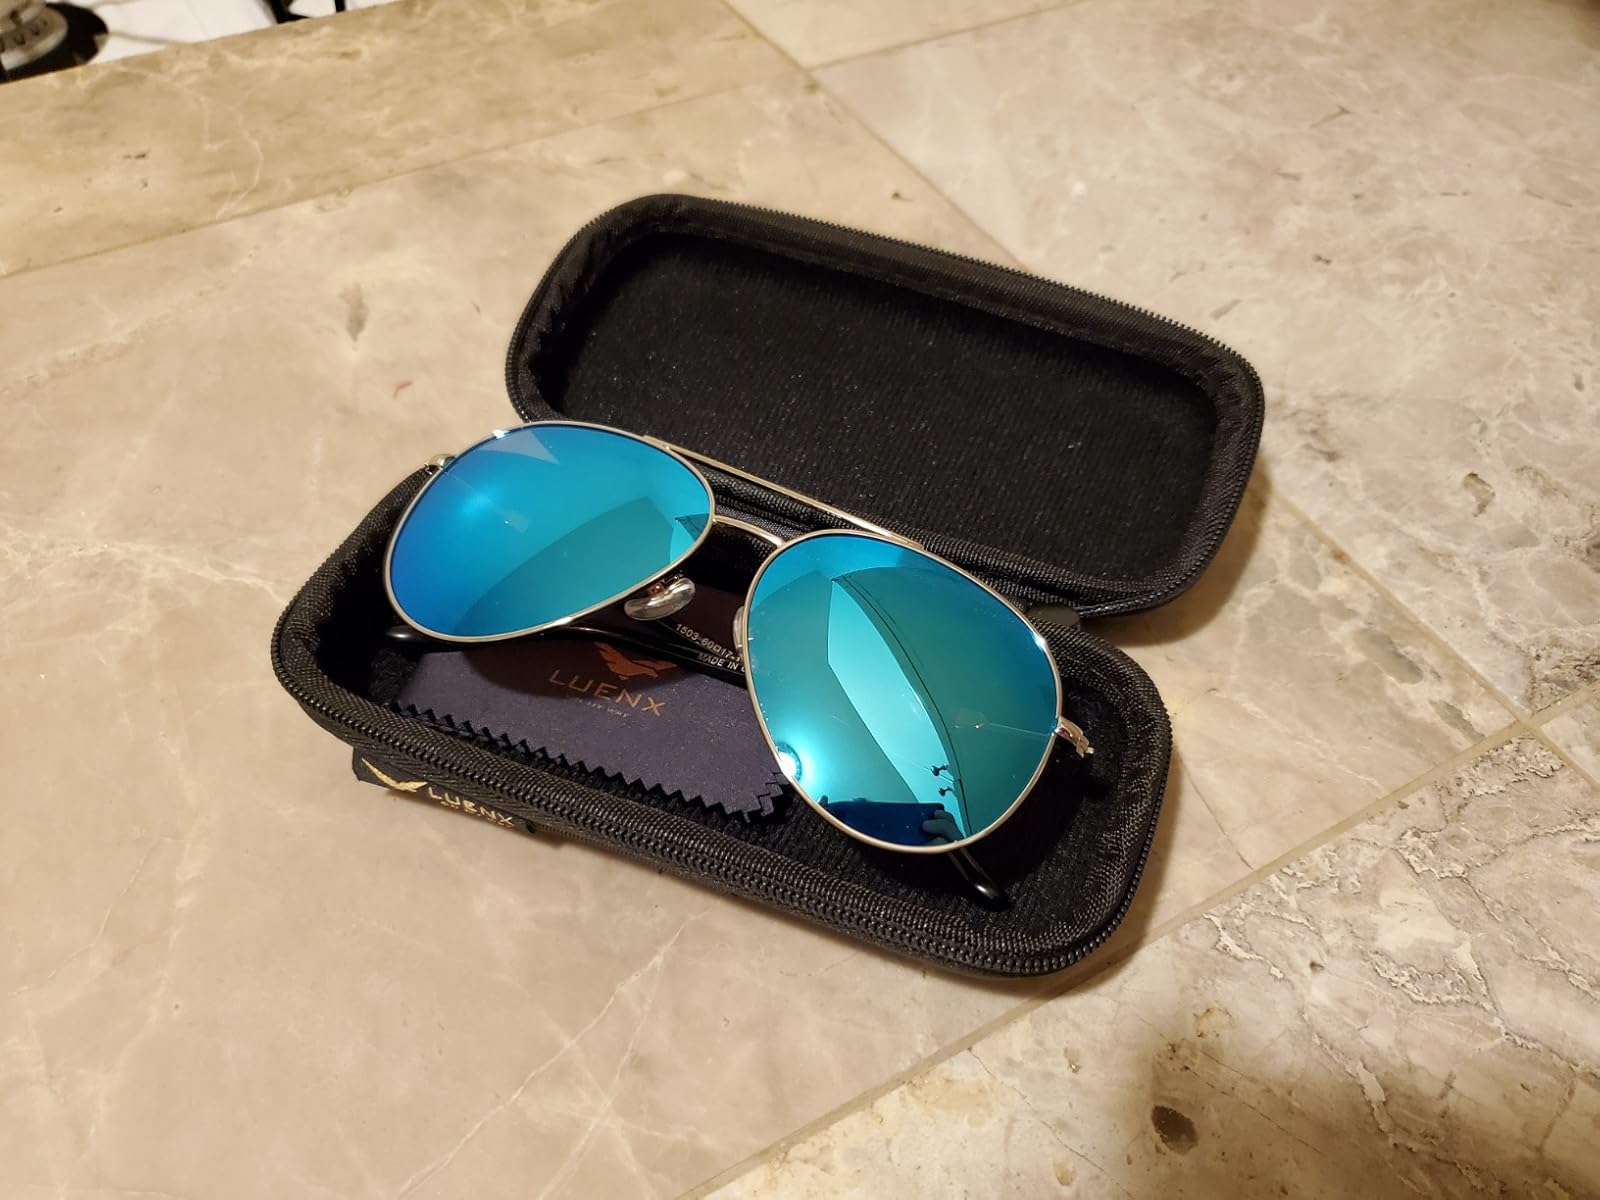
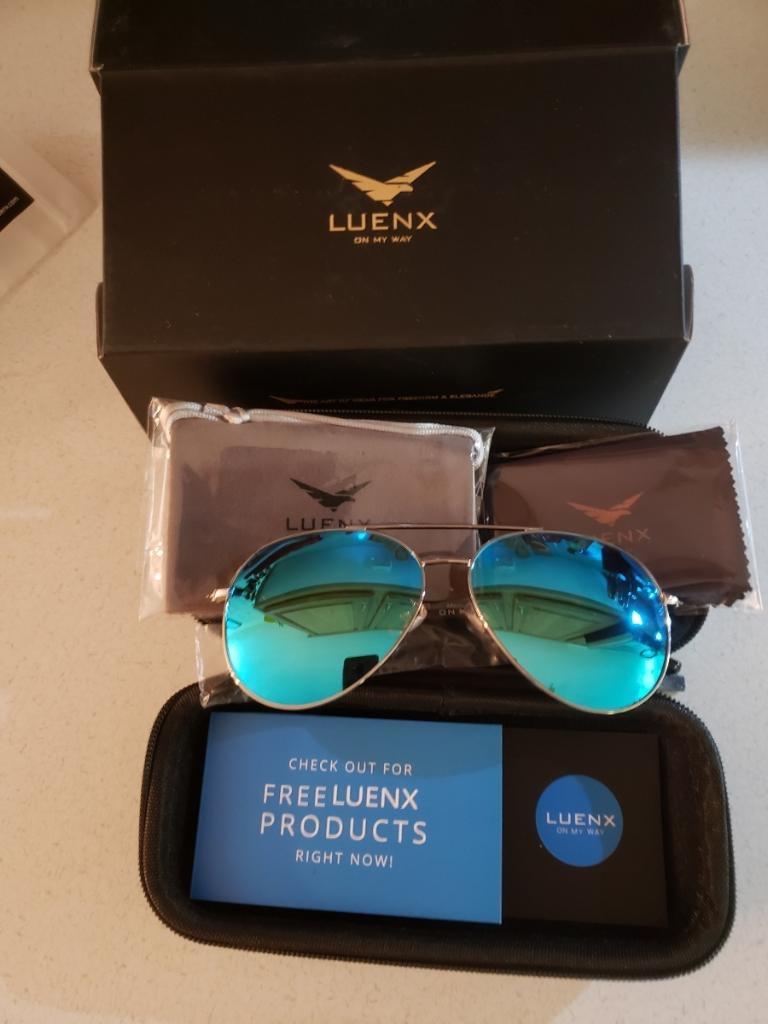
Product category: accessories_sunglasses
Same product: yes